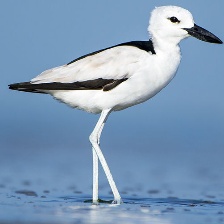
Species: CRAB PLOVER
Scientific name: DROMAS ARDEOLA